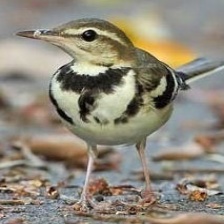
Species: FOREST WAGTAIL
Scientific name: DENDRONANTHUS INDICUS